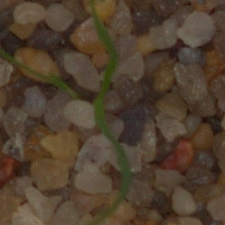
Label: loose_silkybent